Collège Henri-IV

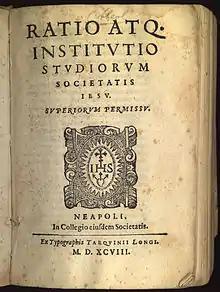
"Ratio Studiorum".

Plans for the college were drawn up as soon as the first Jesuits arrived in 1604. Henri IV wanted to entrust responsibility for the project to Brother Étienne Martellange, but the provincial of Lyon, on whom the architect depended, objected to this collaboration. The plans were then drawn up by the king's architect, Louis Métezeau. Jacques le Féron de Longuemézière was awarded the contract in August 1606, and construction began the following year. The first stone of the church was laid in the crypt on June 18, 1607, in the name of the King by Jean de Beaumanoir, marshal of Lavardin, and blessed by the parish priest of Saint-Thomas de La Flèche.